Dillon Bassett

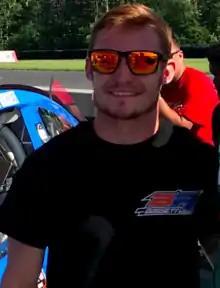
Bassett at New Jersey Motorsports Park in 2018

Dillon W. Bassett (born April 2, 1997) is an American professional stock car racing driver. He last competed part-time in the NASCAR Xfinity Series, driving the No. 77 Chevrolet Camaro for his team, Bassett Racing. He and his family team also previously competed full-time in what is now the ARCA Menards Series East. He is the brother of Ronnie Bassett Jr., who also drives for and co-owns Bassett Racing.